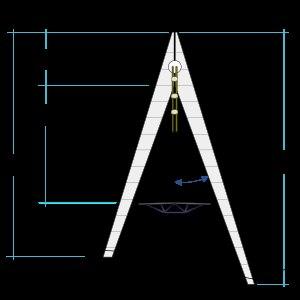
Le viaduc du Chavanon est un pont suspendu autoroutier qui franchit la vallée du Chavanon entre les communes de Merlines dans le département de la Corrèze et de Messeix dans le Puy-de-Dôme en France.